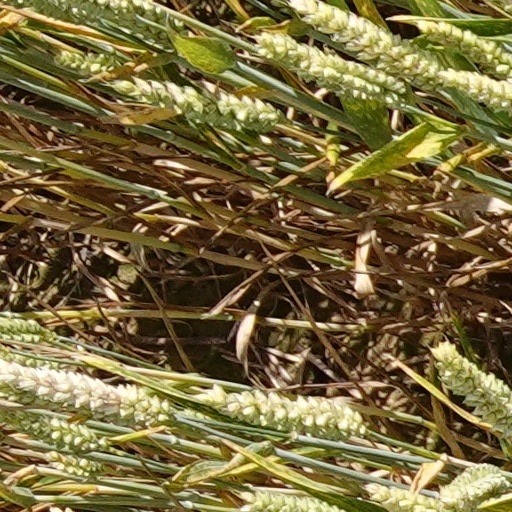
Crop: wheat